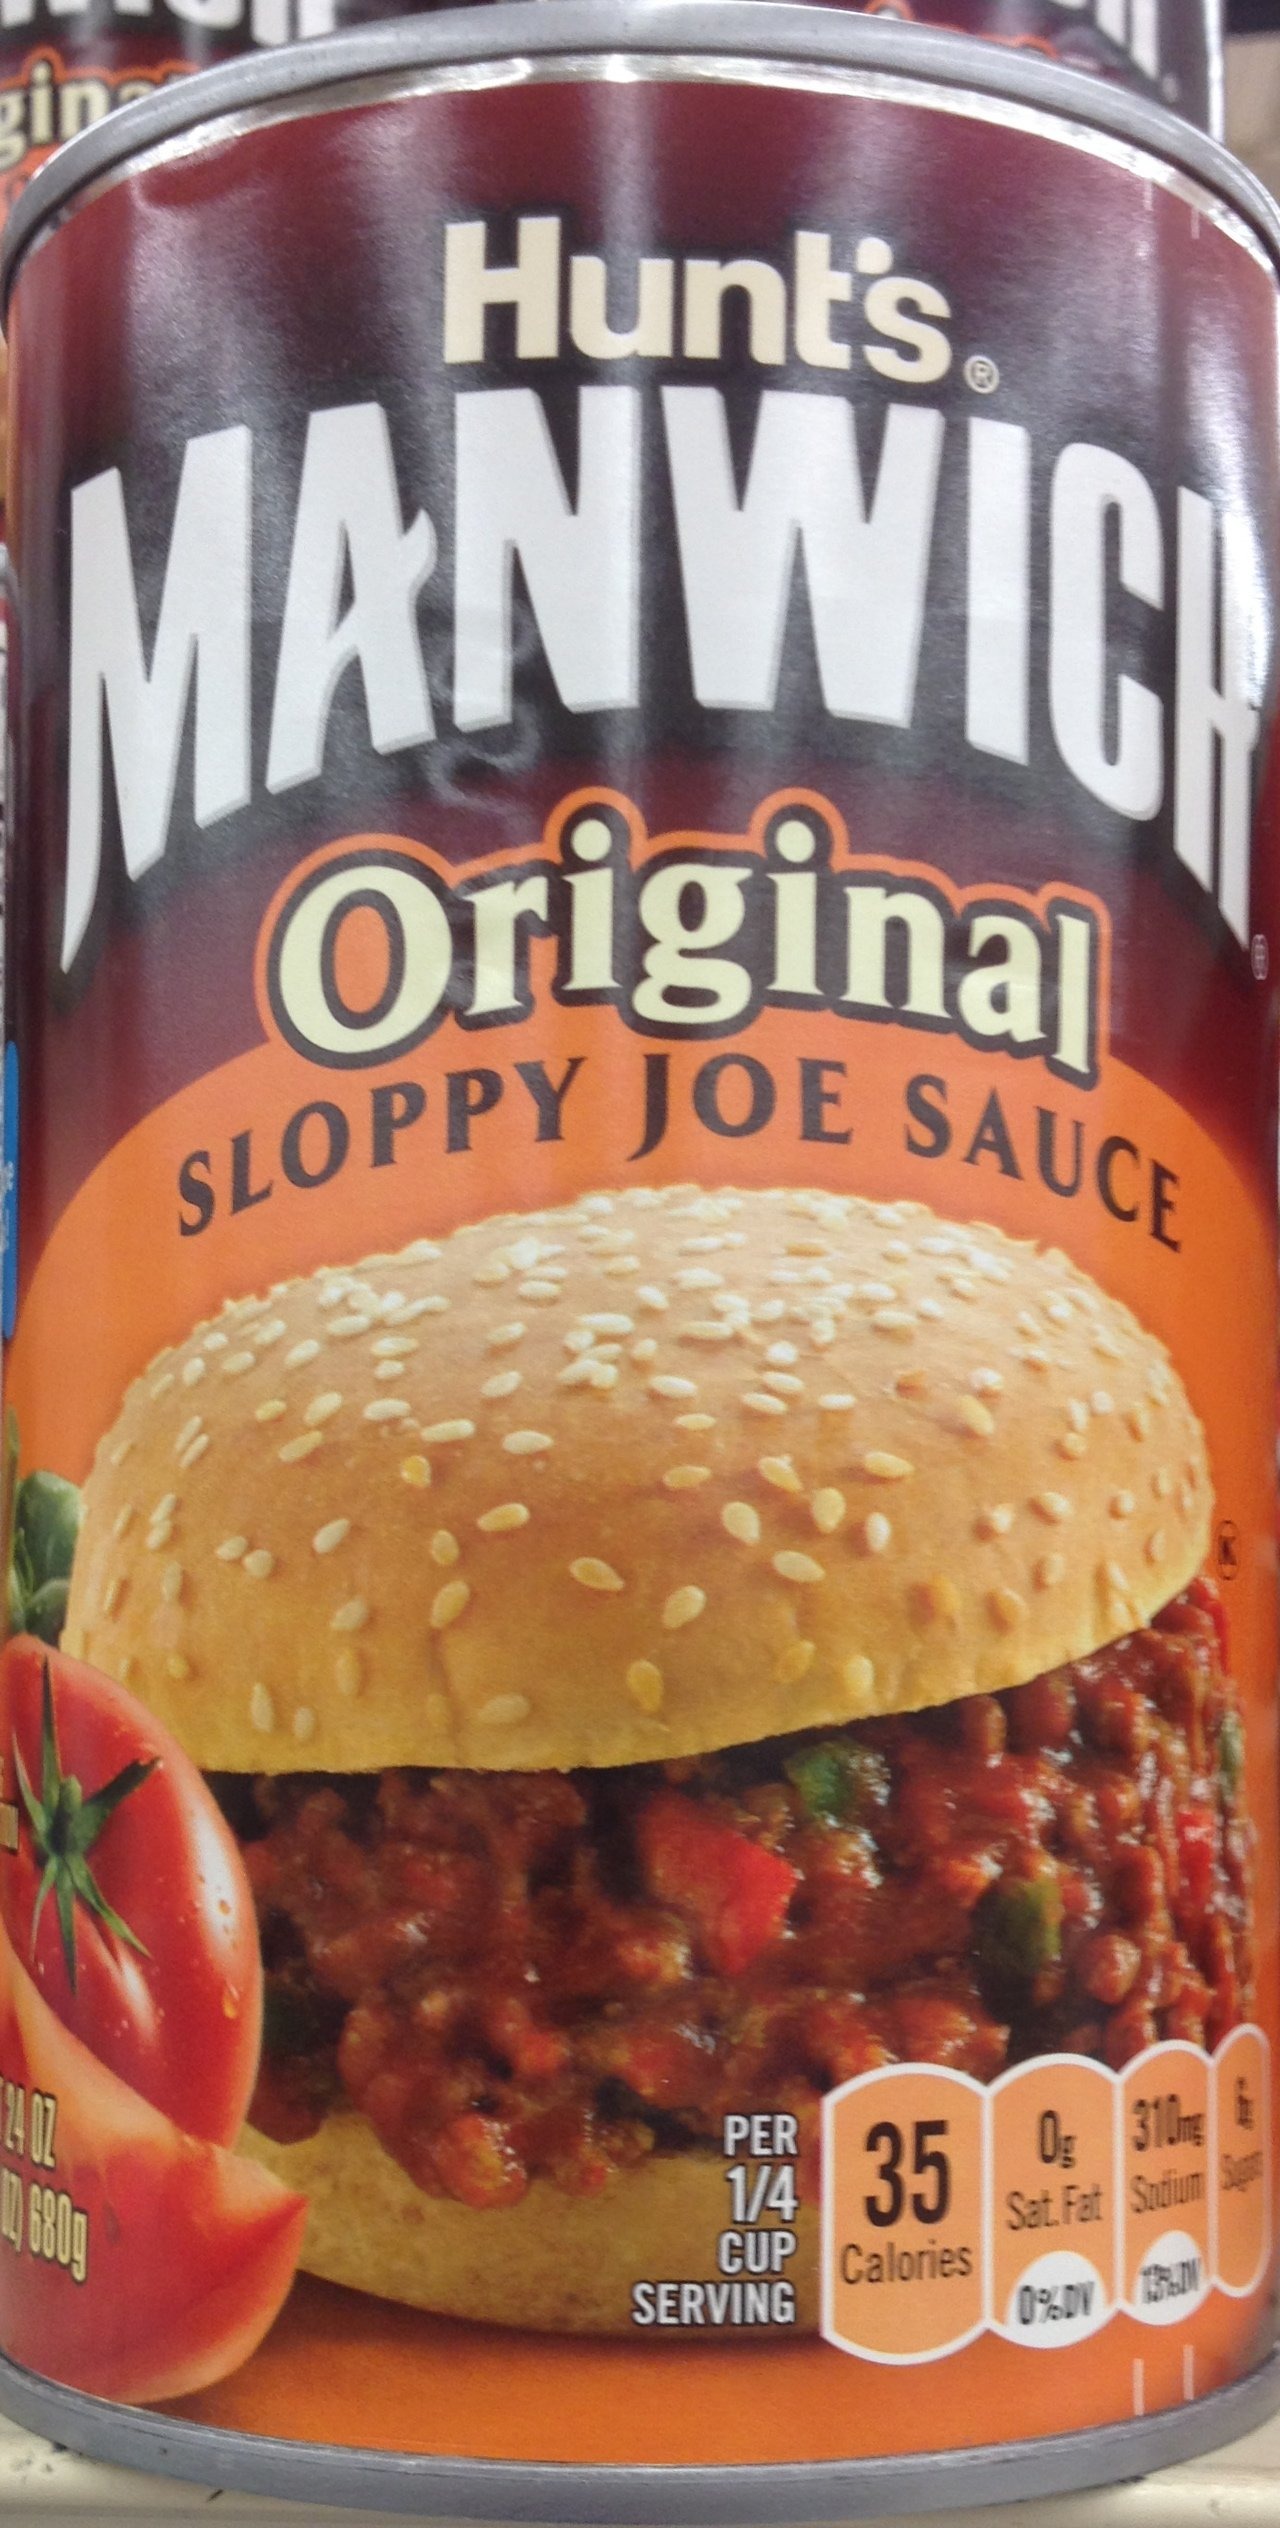
Item Name: Hunt's MANWICH Original SLOPPY JOE SAUCE 24oz (3 Cans)
Value: 3.0
Unit: Count

Price: 2.635